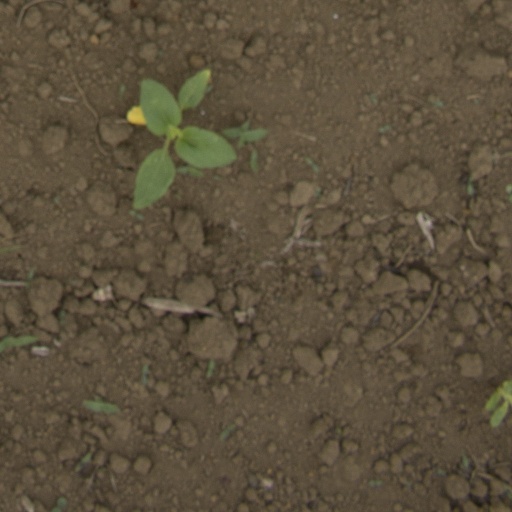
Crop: Jerusalem artichoke